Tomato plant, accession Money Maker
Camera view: tilt-top (135 deg); turntable rotation: 300 degrees
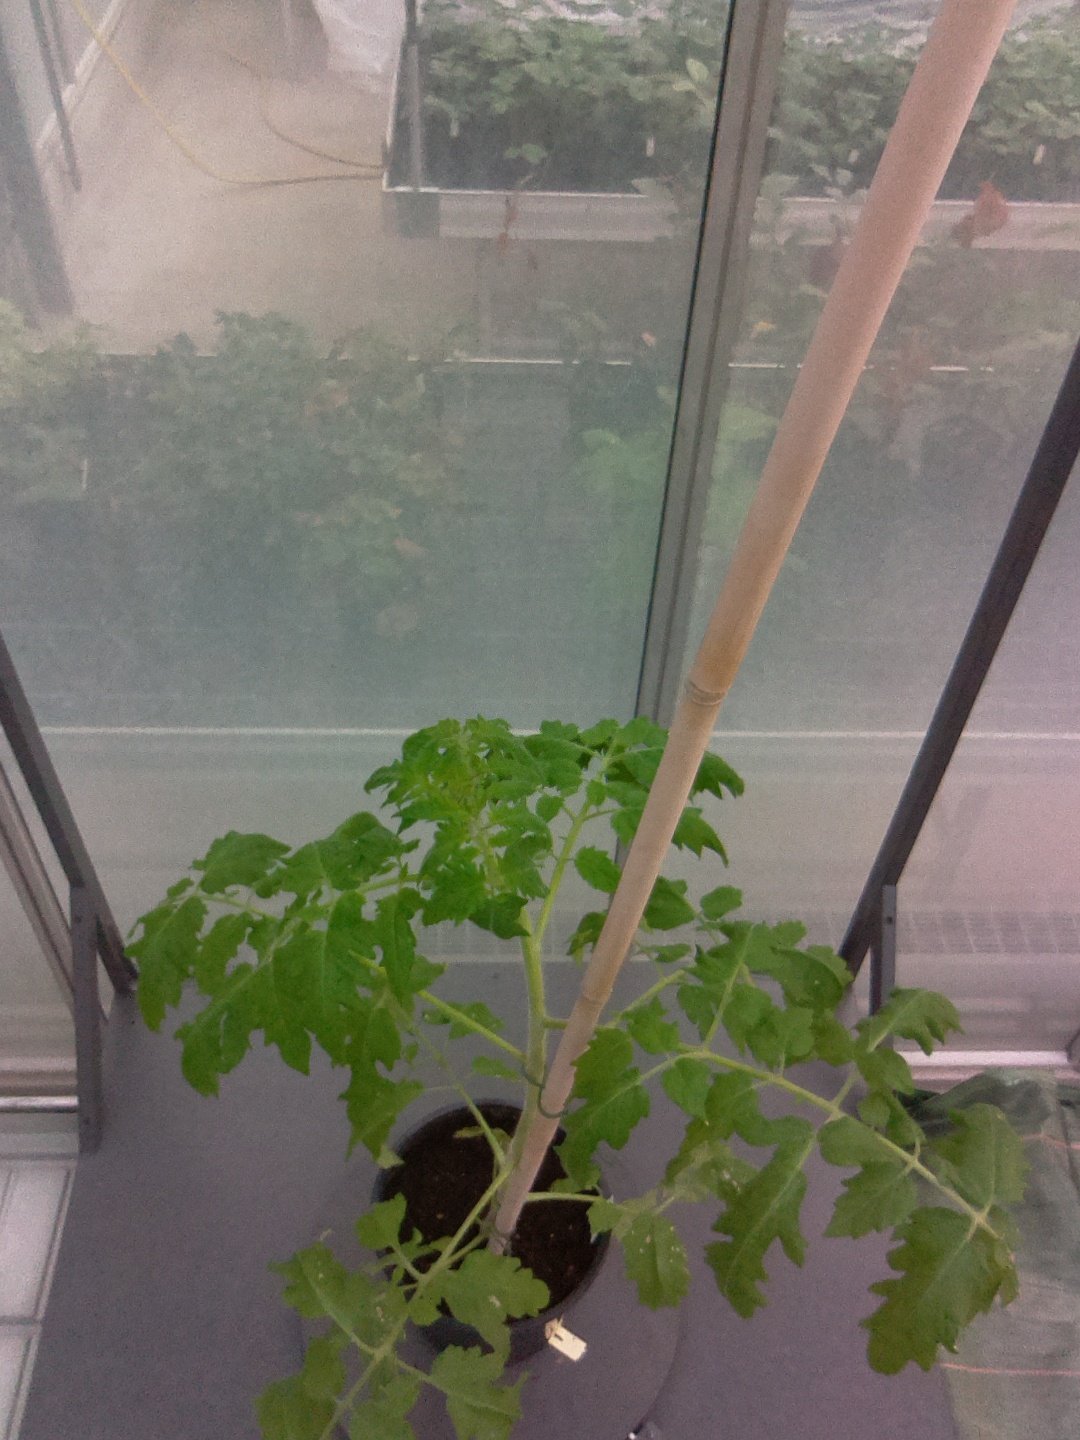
BBCH growth stage 53: 3 inflorescences visible